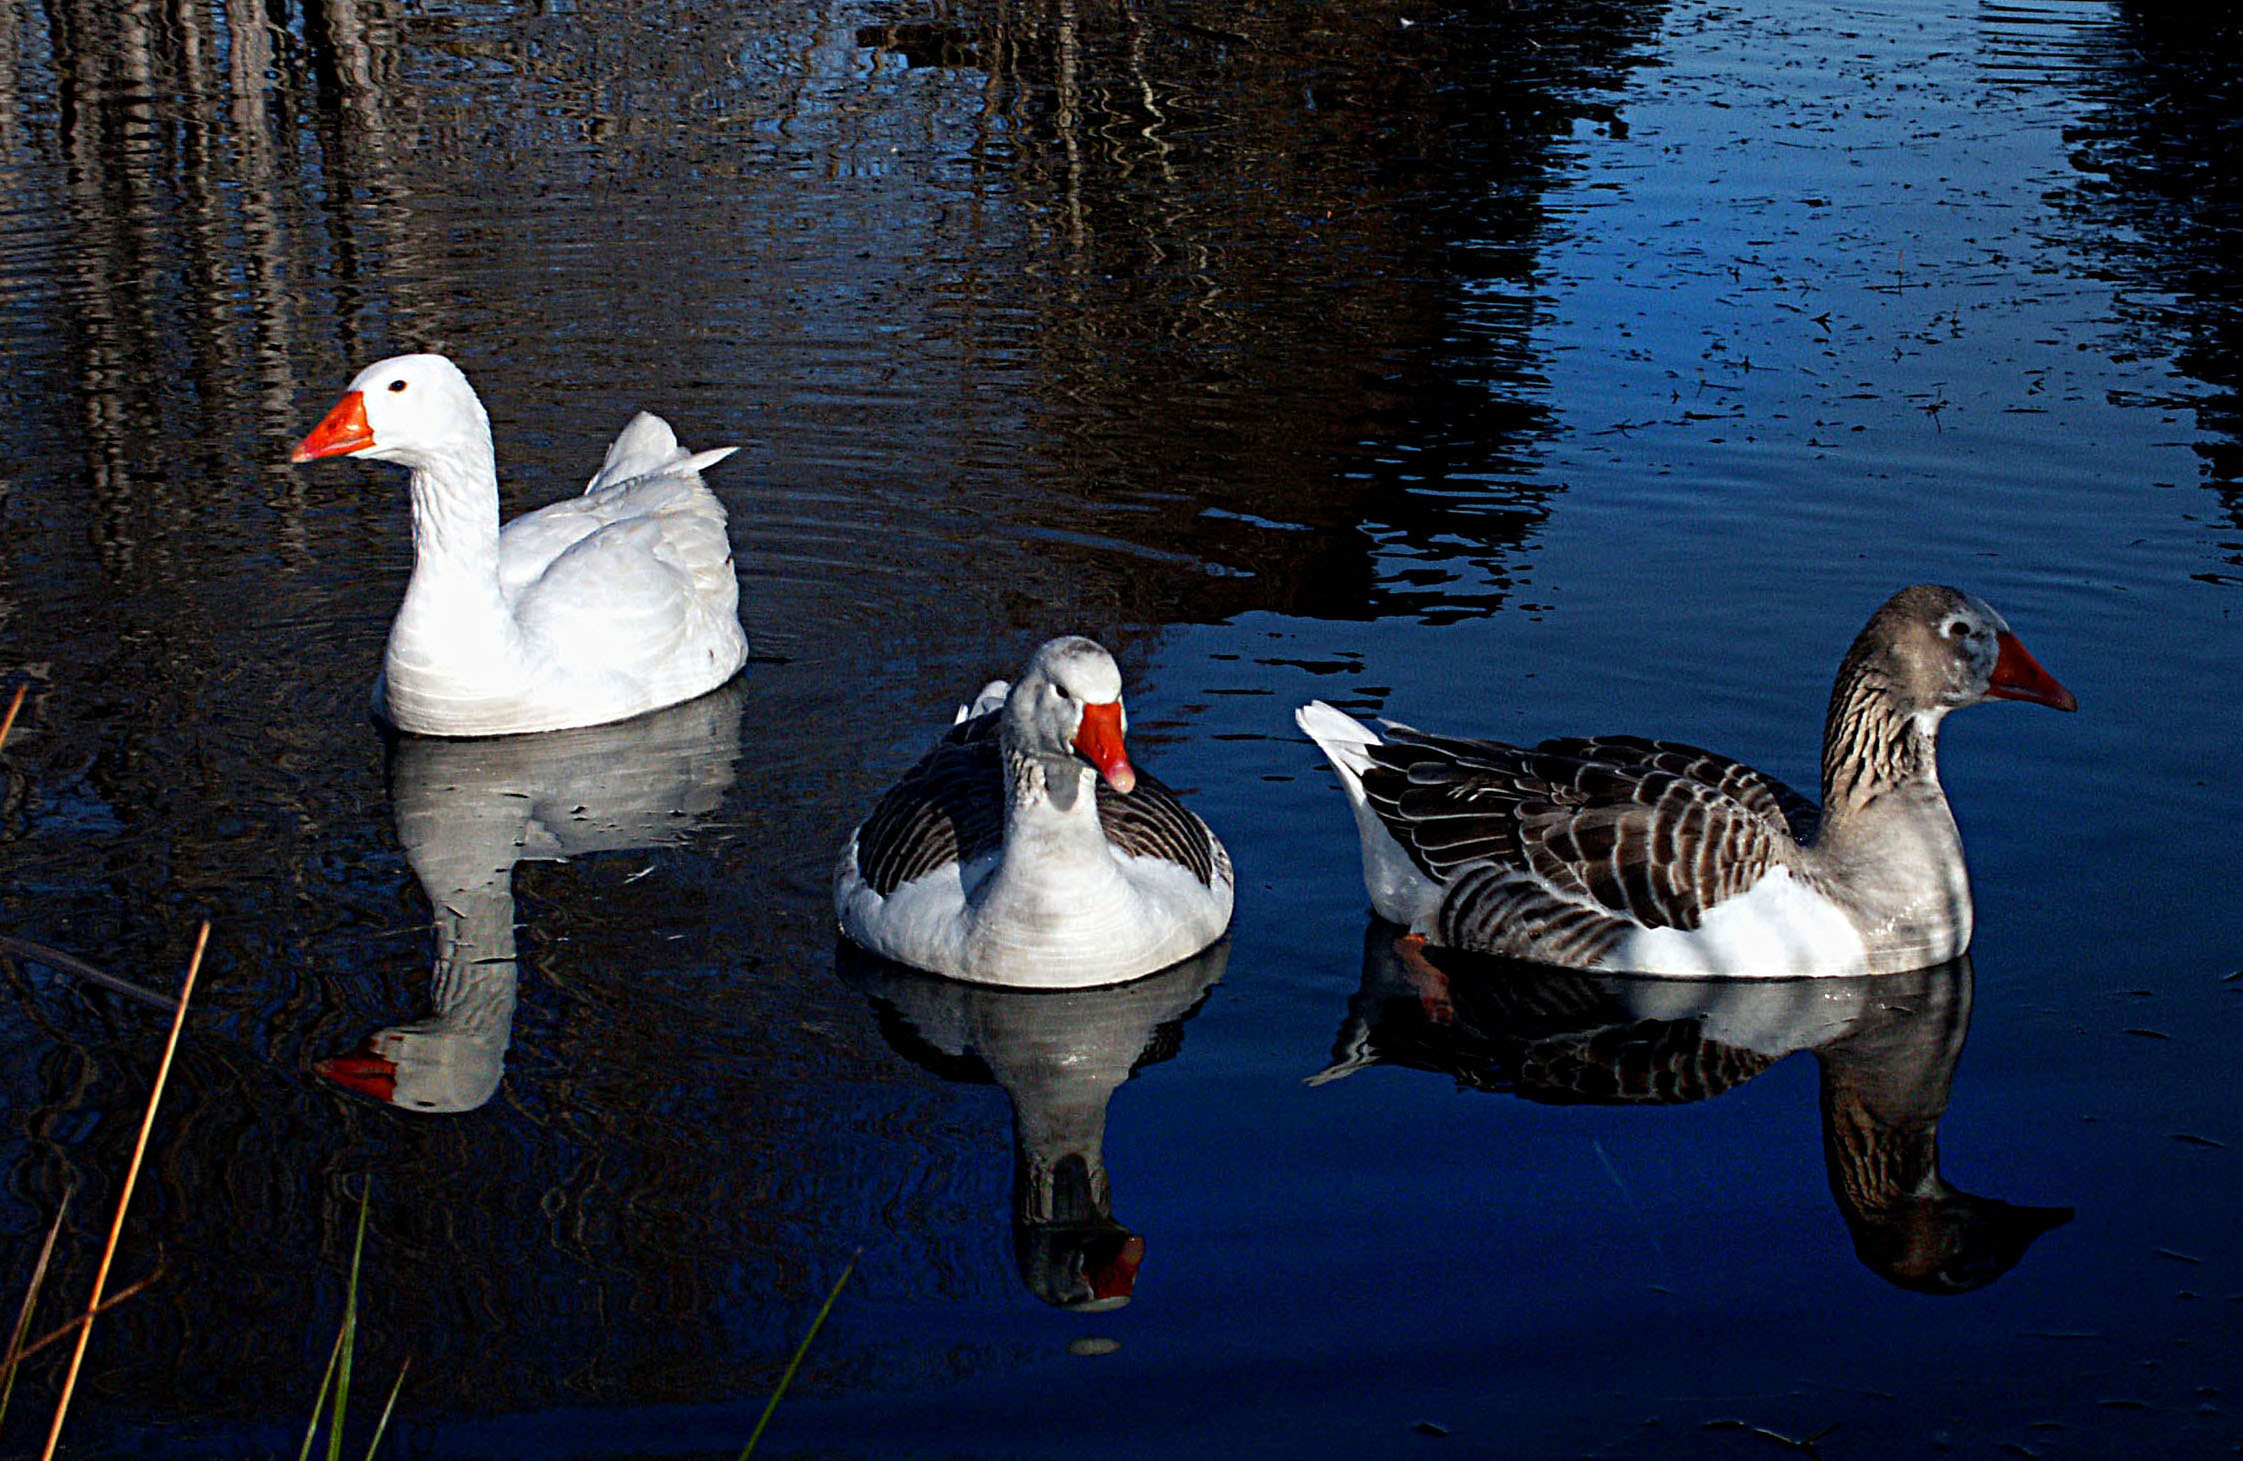
water, bird, wing, reflection, beak, fauna, duck, goose, geese, vertebrate, waterfowl, water bird, ducks geese and swans